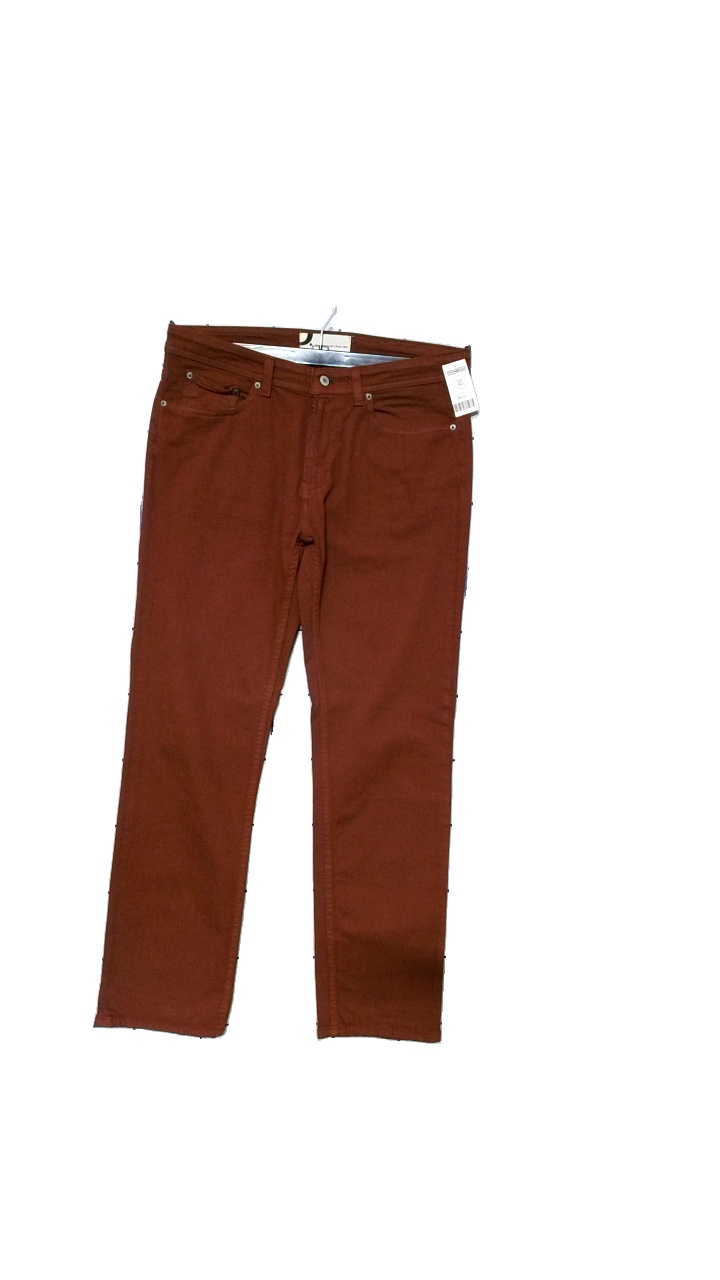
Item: Trousers (Men)
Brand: Dressman
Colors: Red
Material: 92% cotton, 6% polyester, 2% lycra
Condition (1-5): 5
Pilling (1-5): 5
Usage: Reuse
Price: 50-100